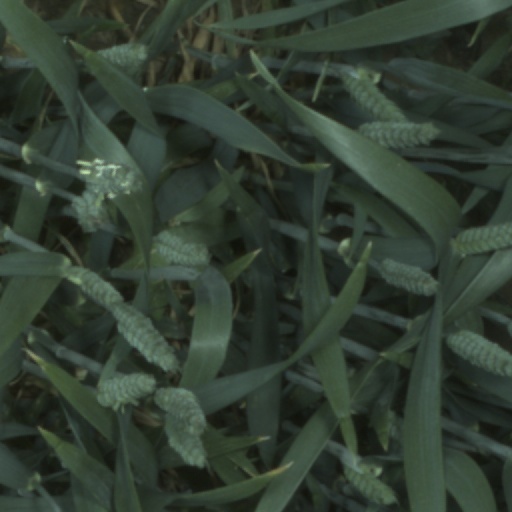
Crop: wheat